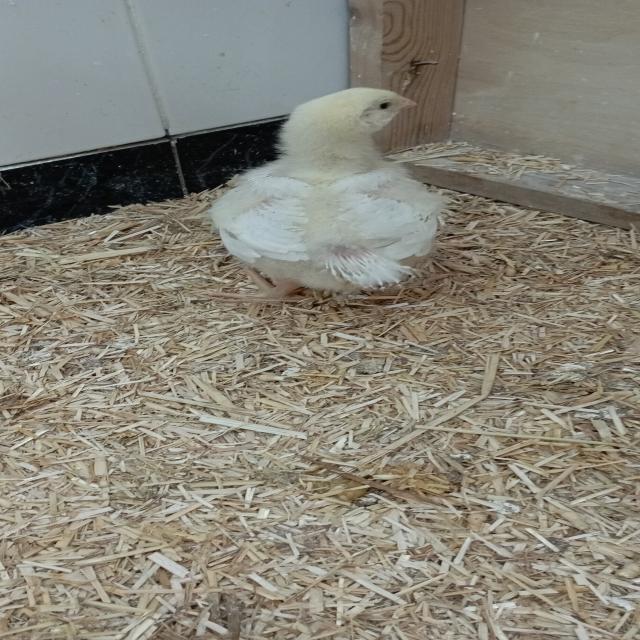
Weight: 335 g